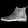
Label: Ankle boot